The Virginian-Pilot

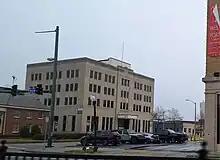
Pilot Place, the former headquarters

The paper's offices are shared with its sister paper, the "Daily Press" and are located at 703 Mariners Row, Newport News, VA 23606. It is in the City Center at Oyster Point complex. Both papers are owned by Tribune Publishing.